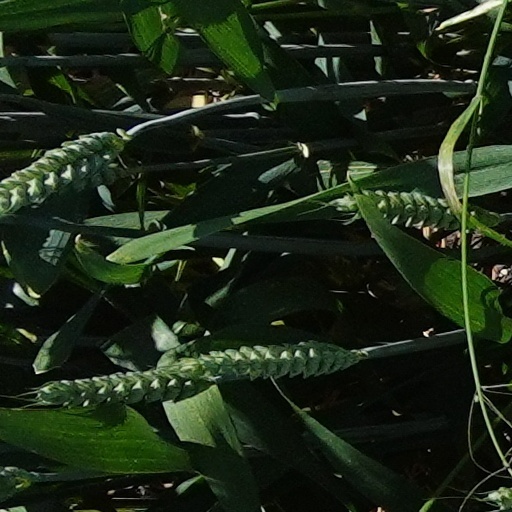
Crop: wheat